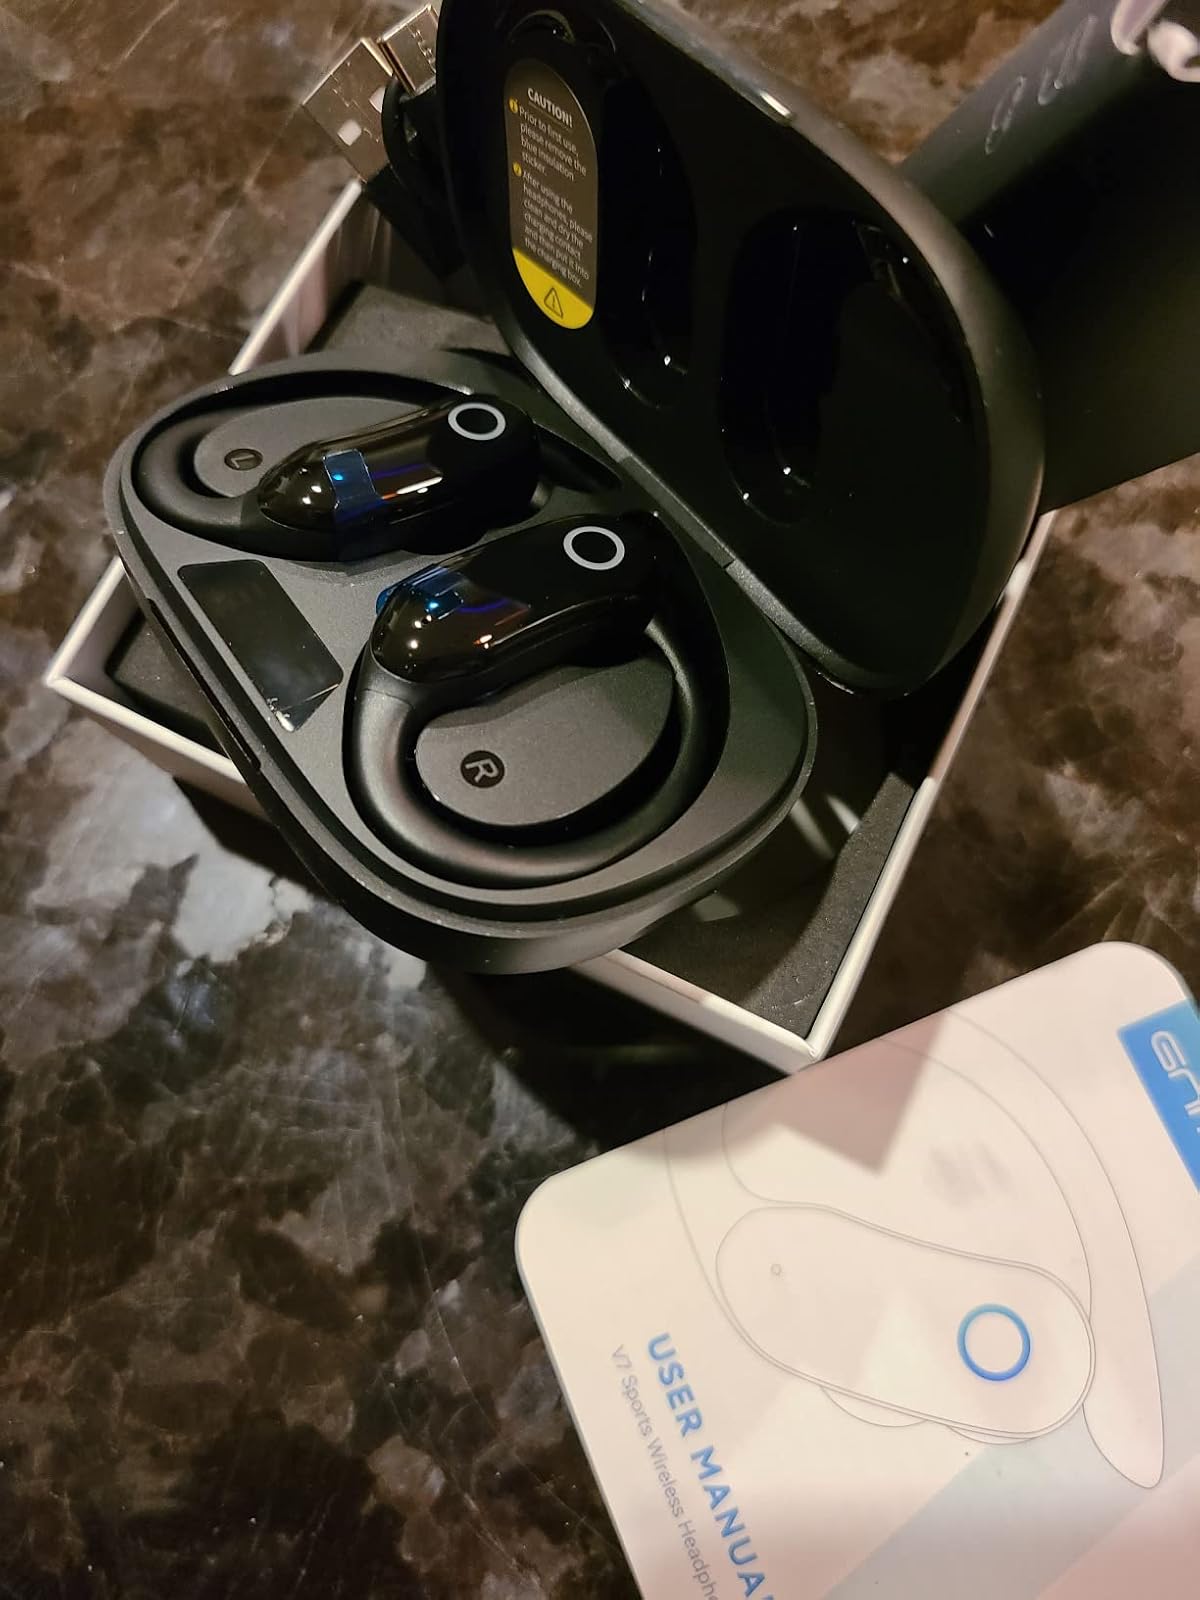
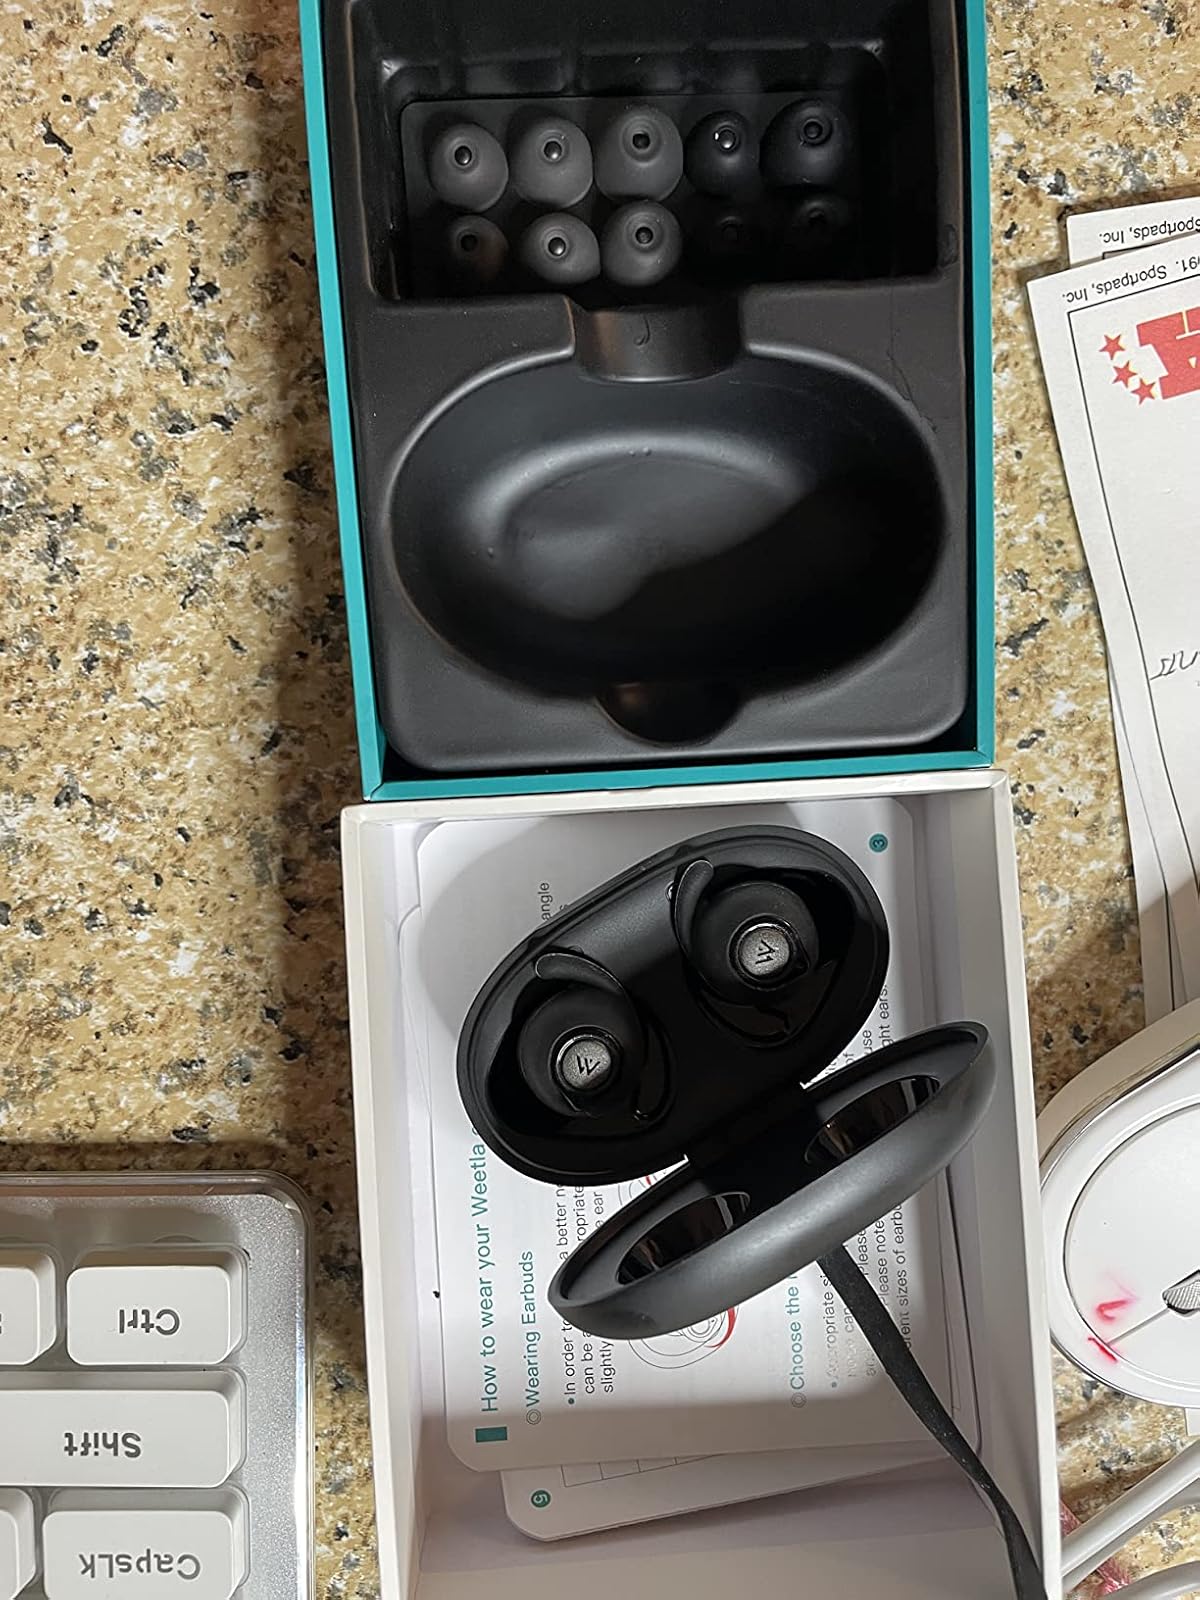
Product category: earbuds
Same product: no